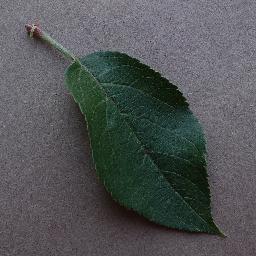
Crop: apple
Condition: healthy